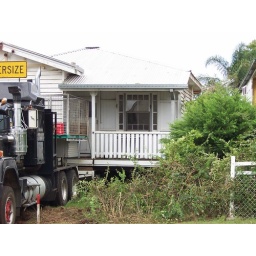
This house appeared in our street overnight.